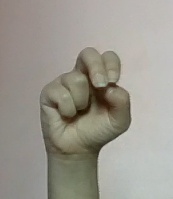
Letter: gaaf